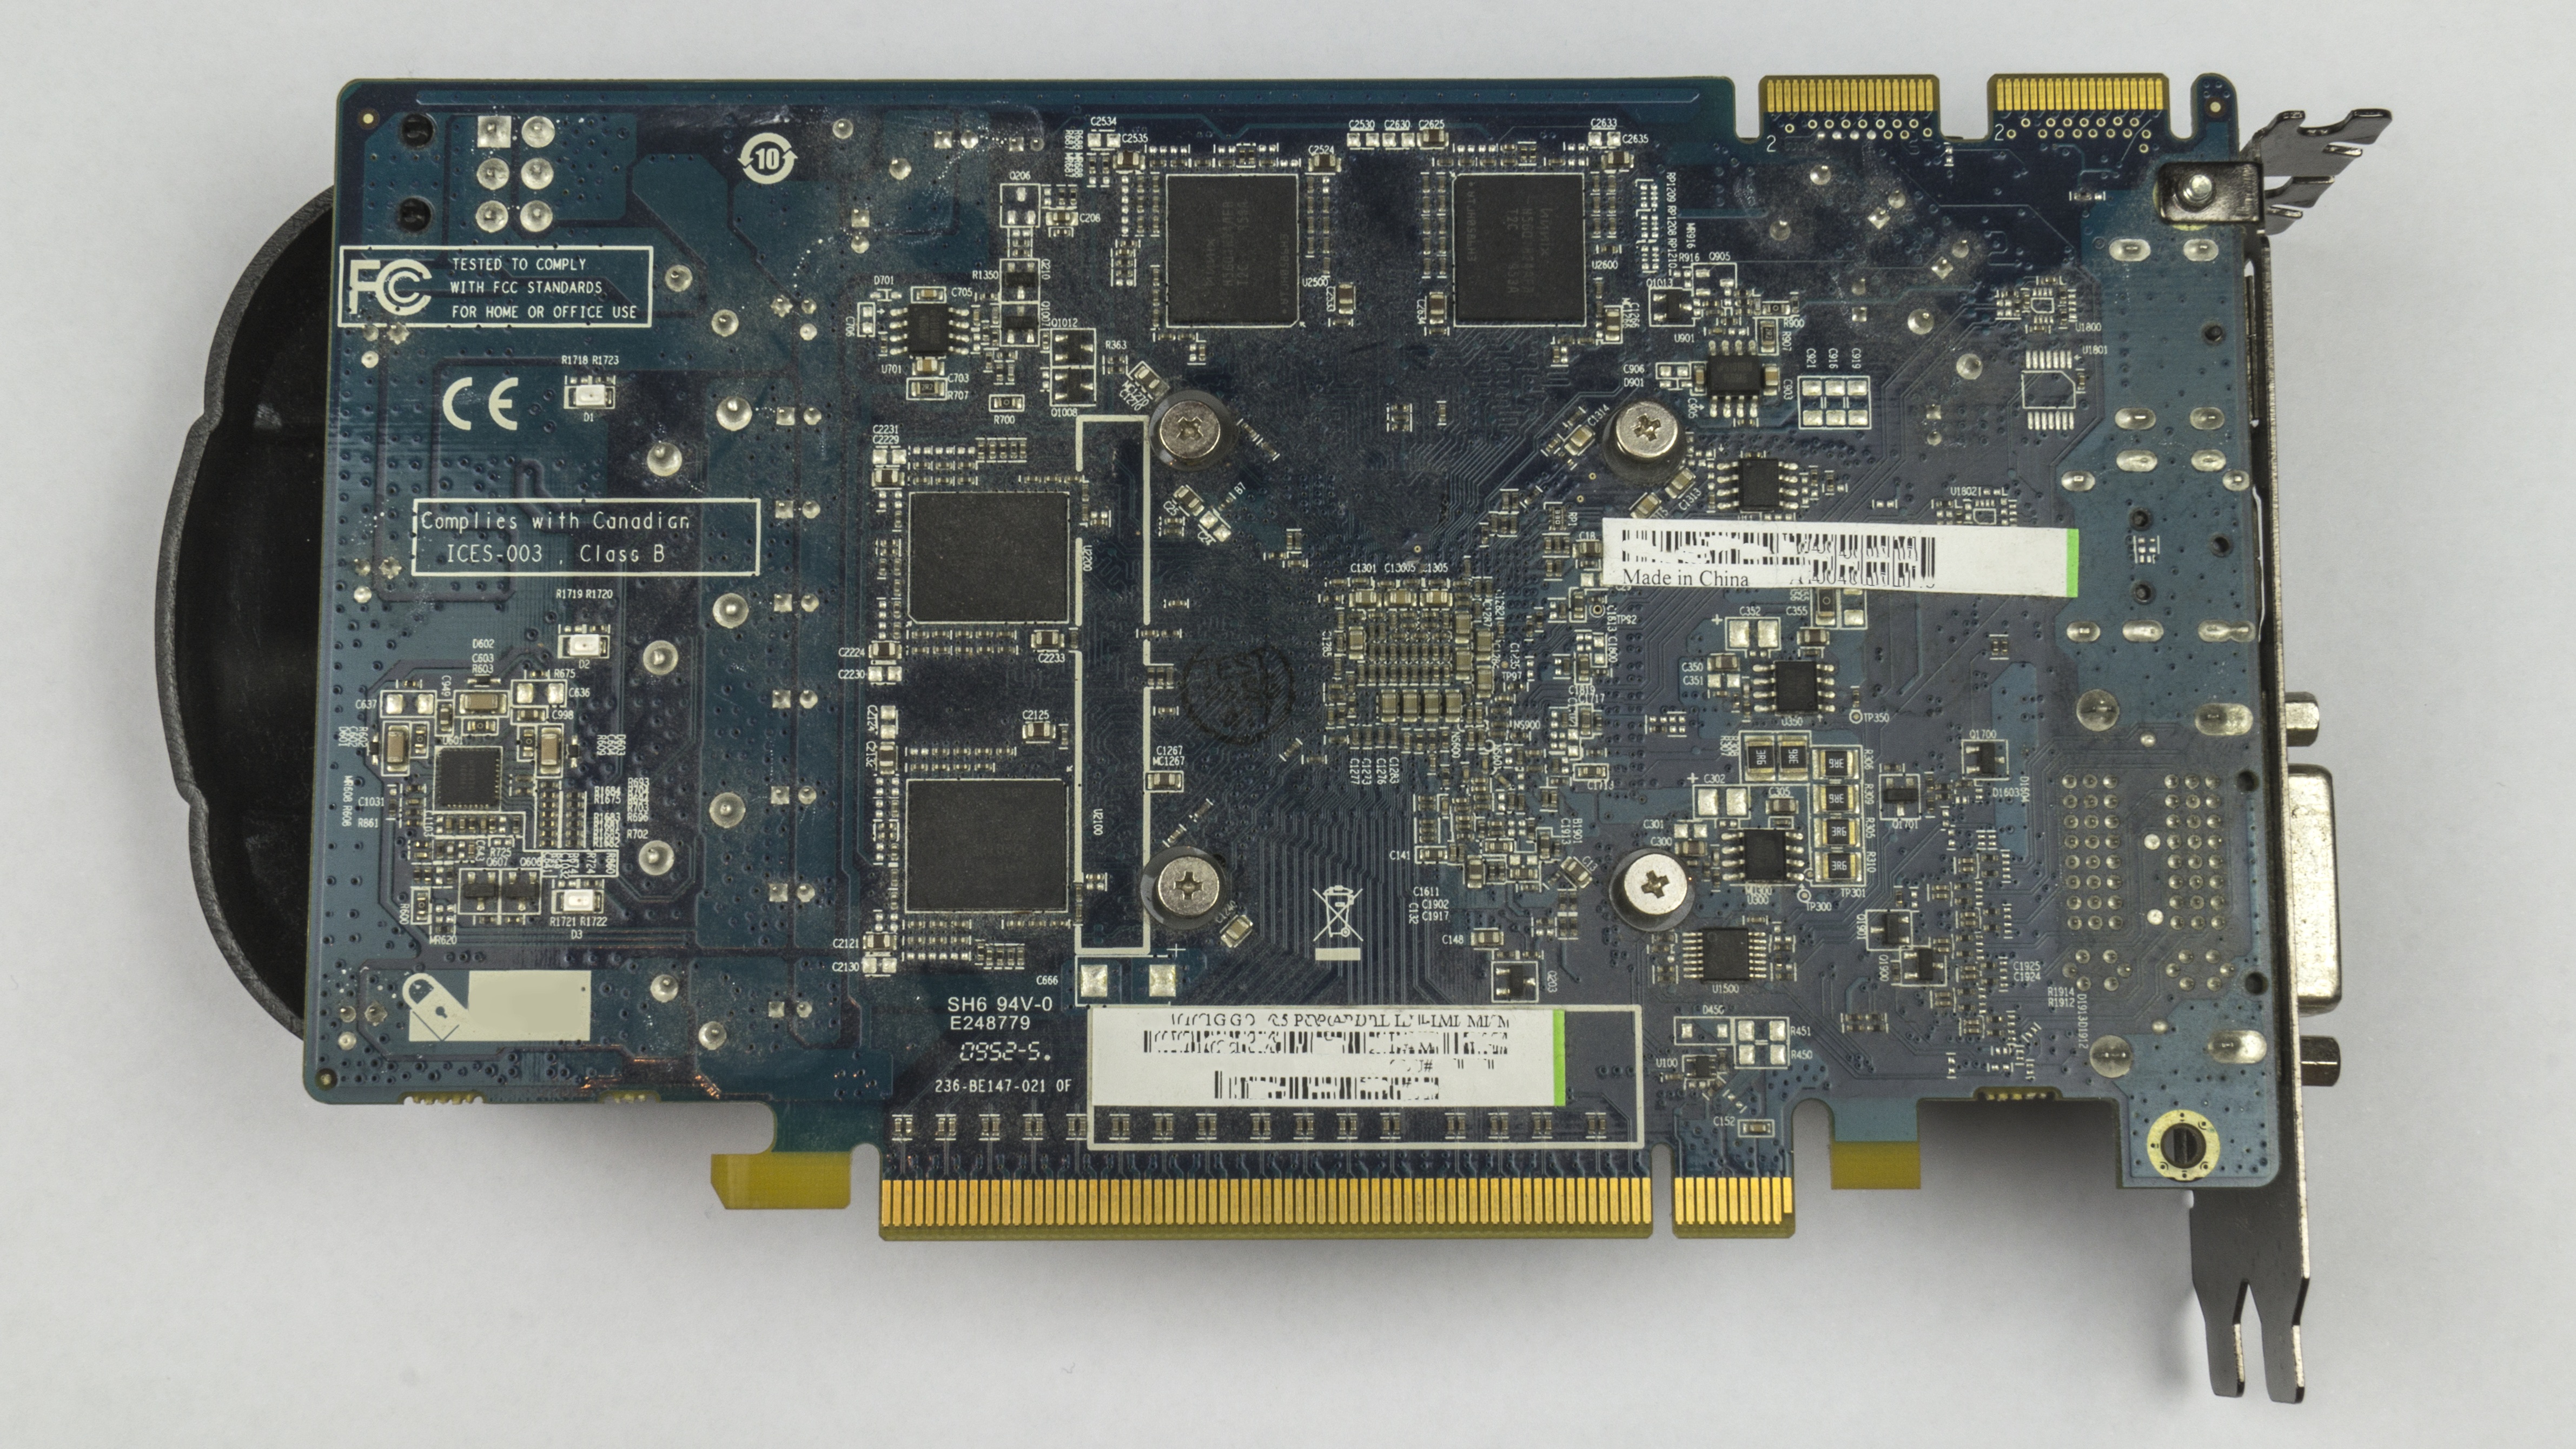
computer, board, technology, electrical, macro, micro, electronic, device, tech, engineering, microchip, semiconductor, digital, system, hardware, core, network, circuit, graphics, processing, data, unit, processor, cpu, chip, component, motherboard, integrated, chipset, microcontroller, video card, microprocessor, electronic device, computer hardware, personal computer hardware, computer component, network interface controller, sound card, io card, gpu